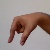
The image shows a hand gesture representing the letter 'Q' in Indian Sign Language.